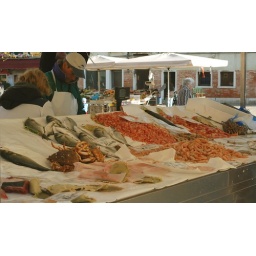
fish market in venice